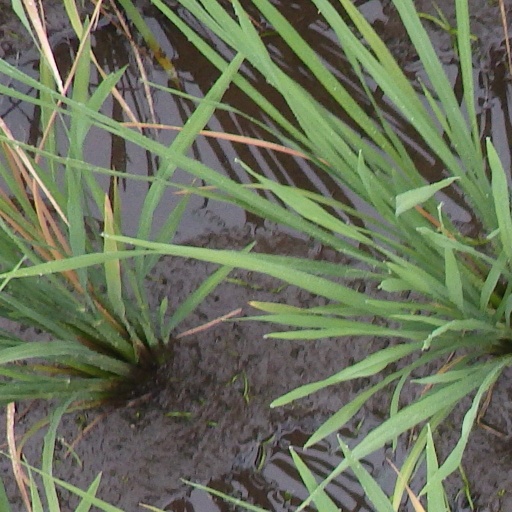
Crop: rice